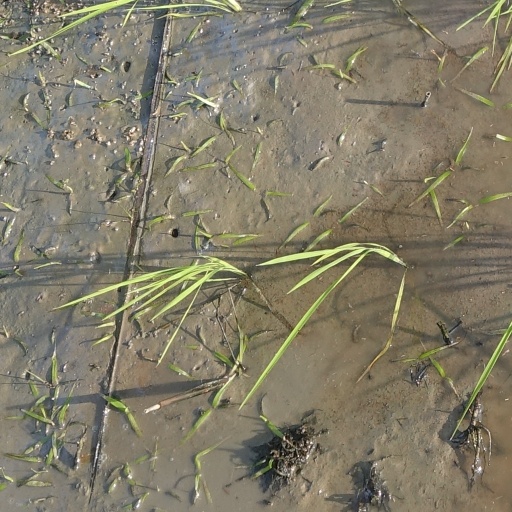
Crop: rice